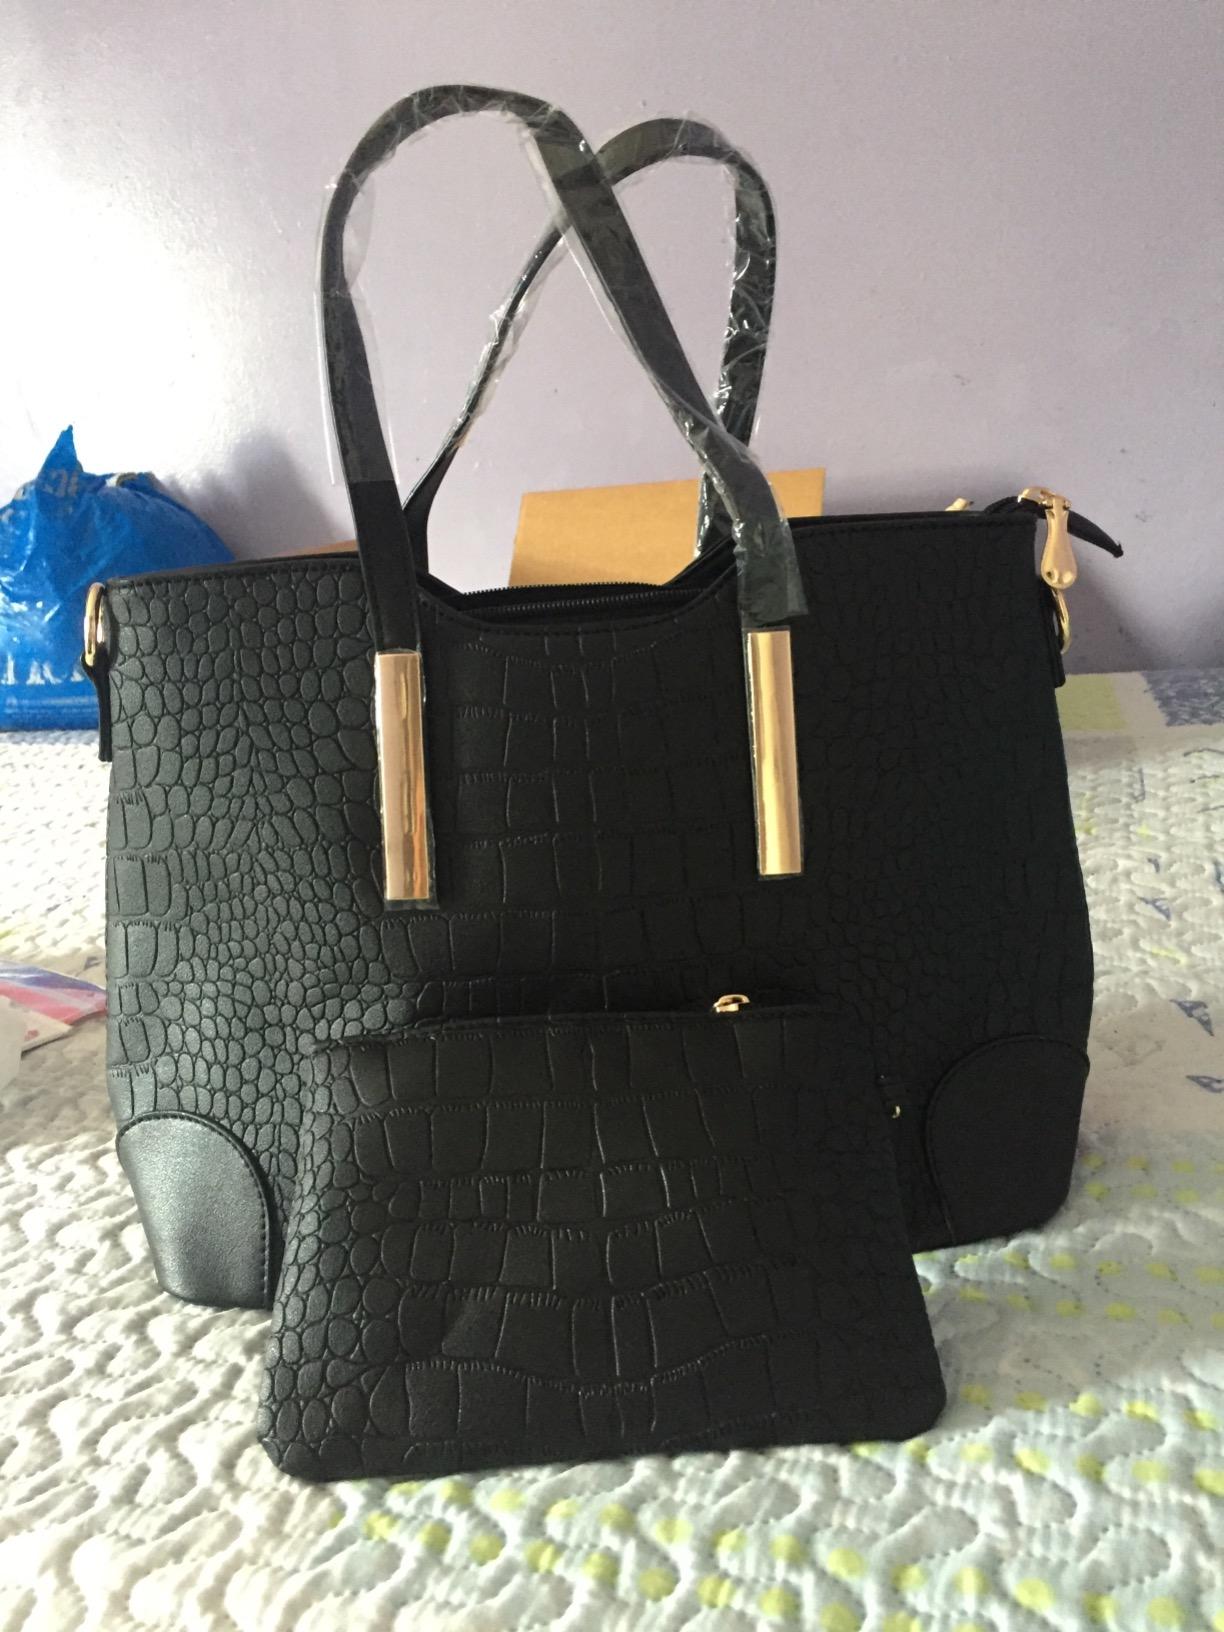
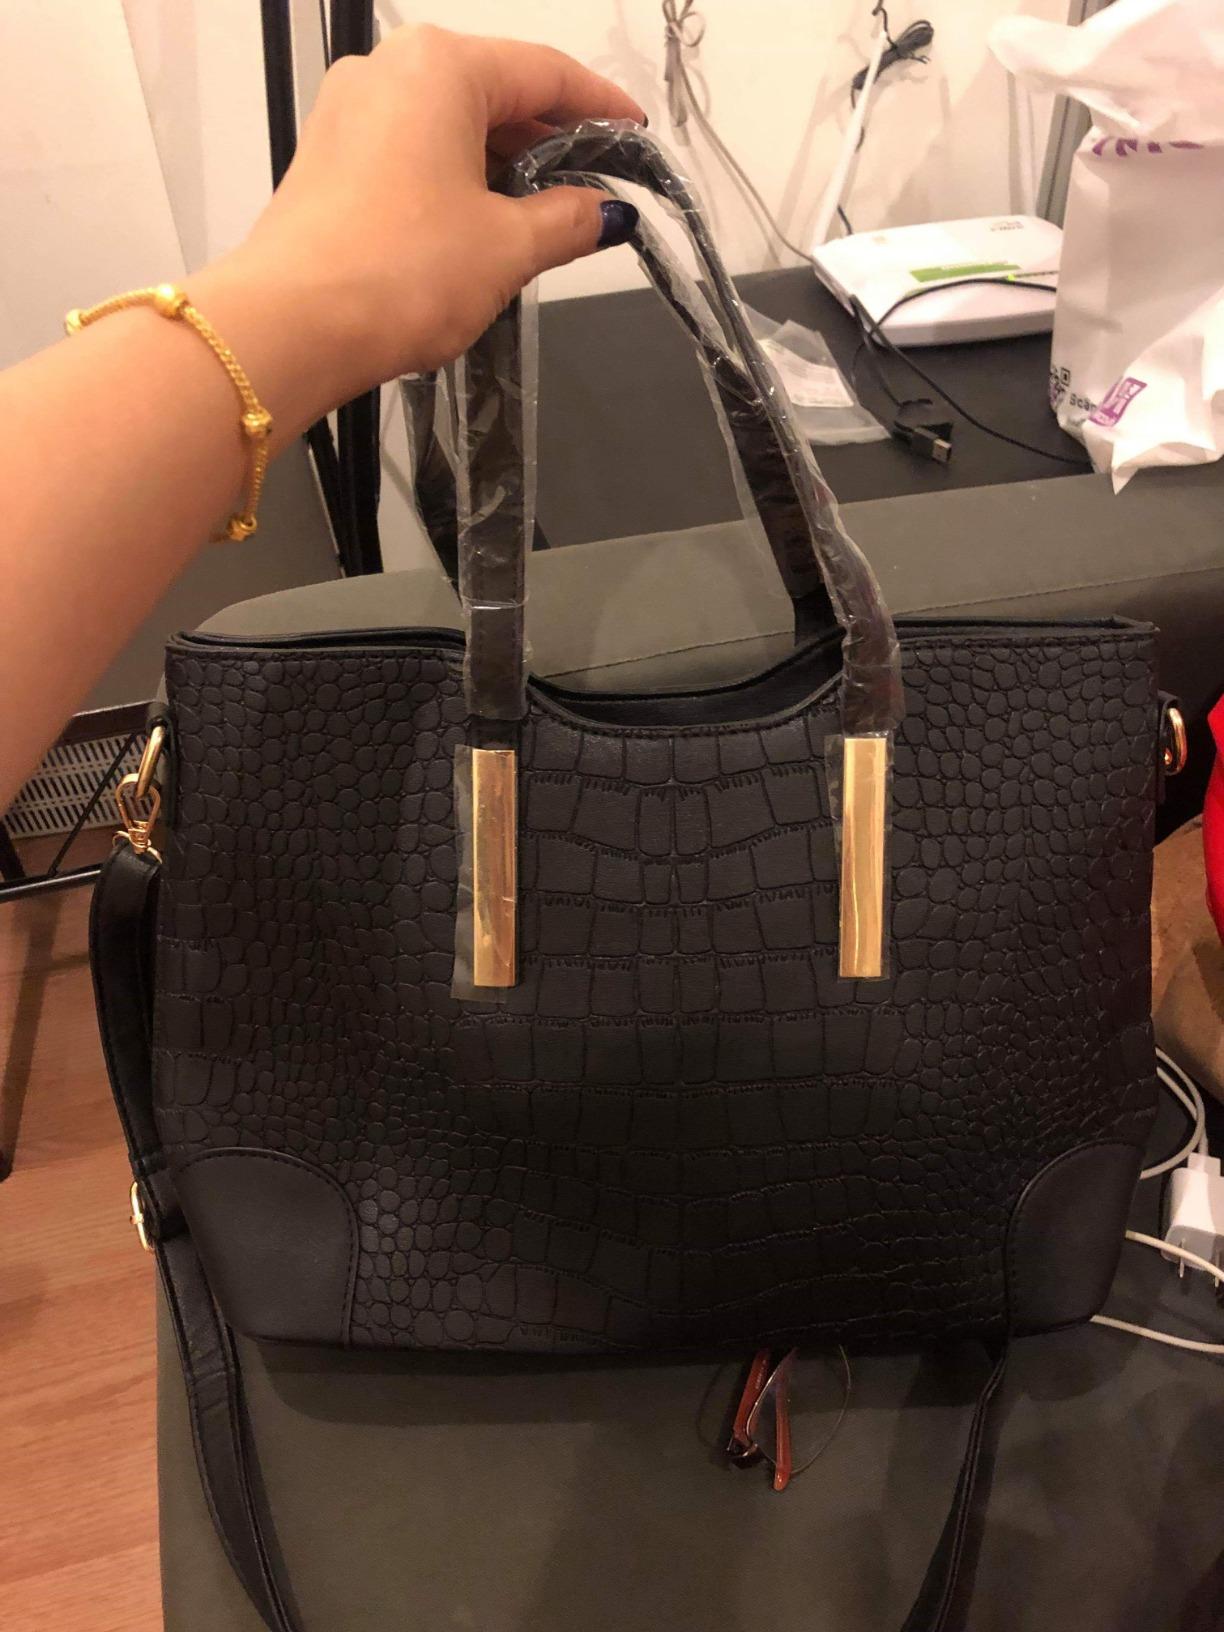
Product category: accessories_handbag
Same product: yes